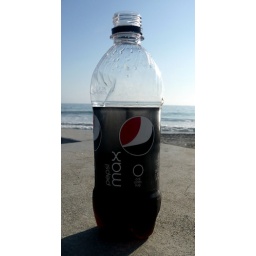
I don't get why all the bears are peeing their britches over this. Tasted like aspertane water to me.